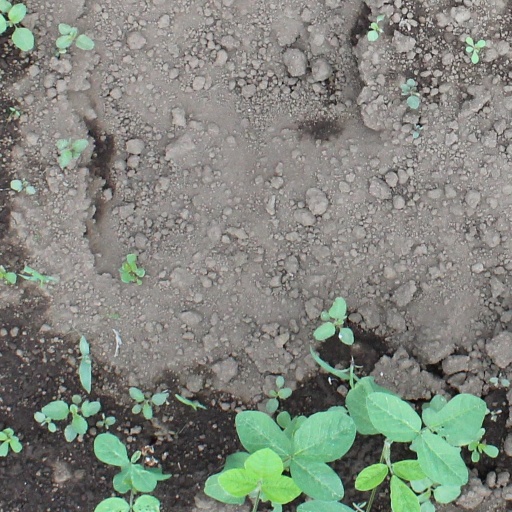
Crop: soybean